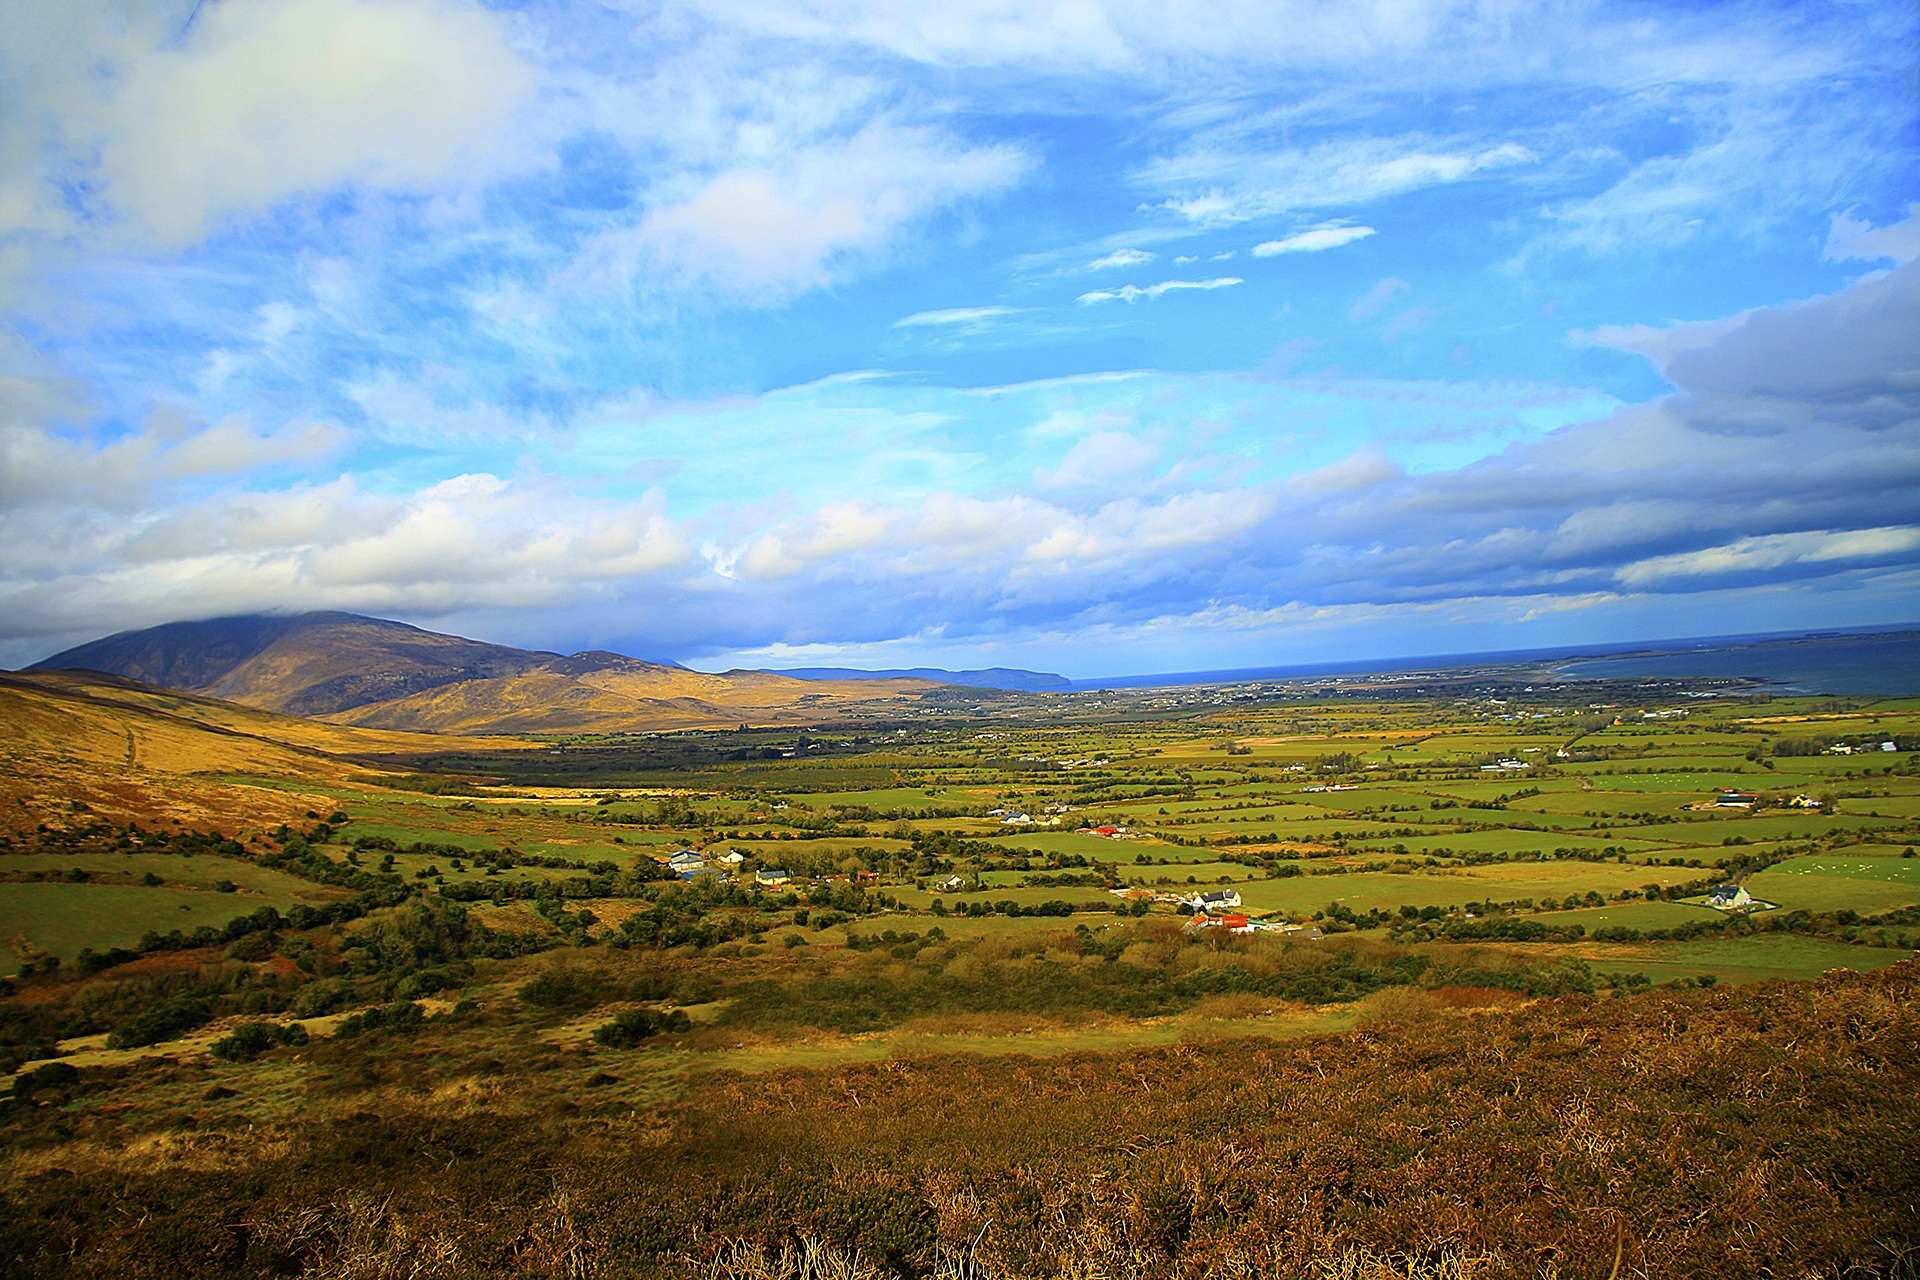
landscape, tree, nature, grass, horizon, wilderness, mountain, cloud, sky, field, meadow, prairie, sunlight, morning, hill, valley, mountain range, pasture, highland, ridge, plain, grassland, plateau, ireland, fell, habitat, loch, ecosystem, tundra, steppe, rural area, landform, meteorological phenomenon, county kerry, natural environment, geographical feature, mountainous landforms, travels in anascaul